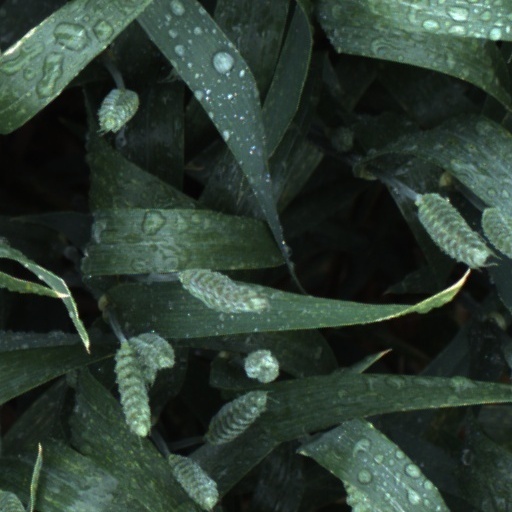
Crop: wheat